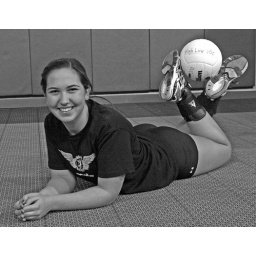
Classic schoolgirl pose with the volleyball resting on the girl's legs in black and white